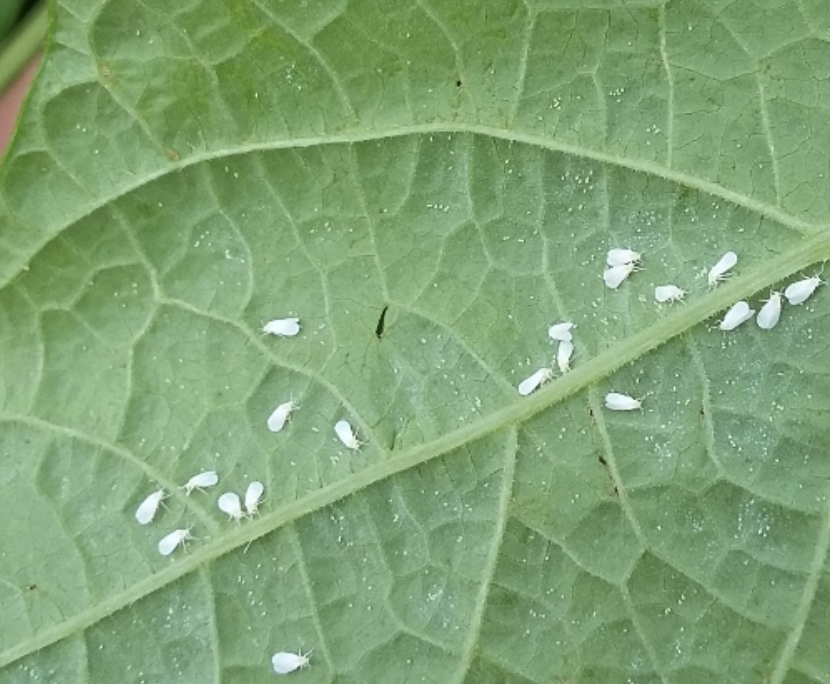
Label: mealybug_infestation